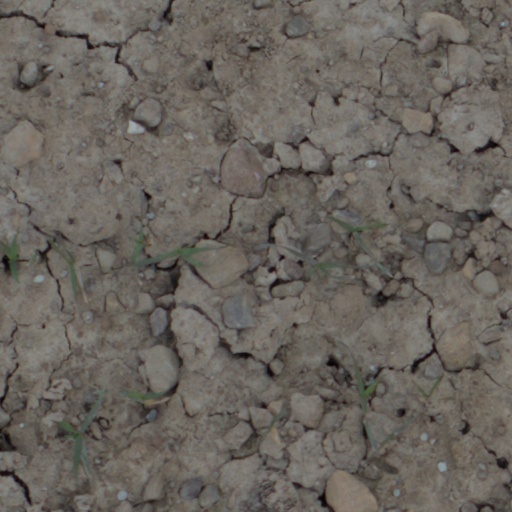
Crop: wheat